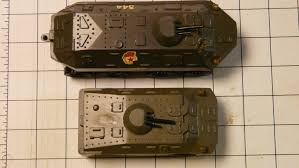
Label: BTR